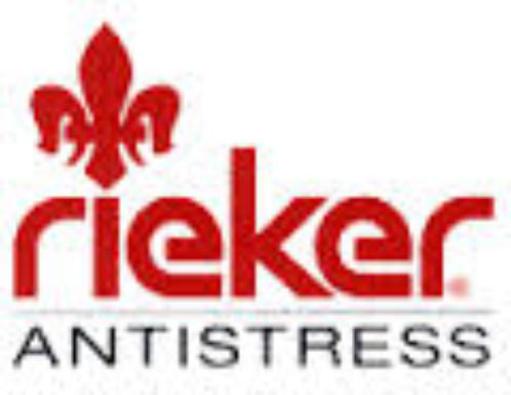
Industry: Clothes